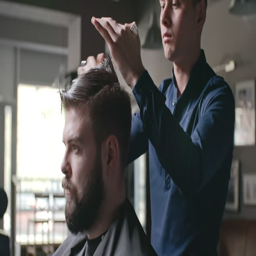
tilt up of barber cutting the hair of bearded client with scissors and brushing it with comb